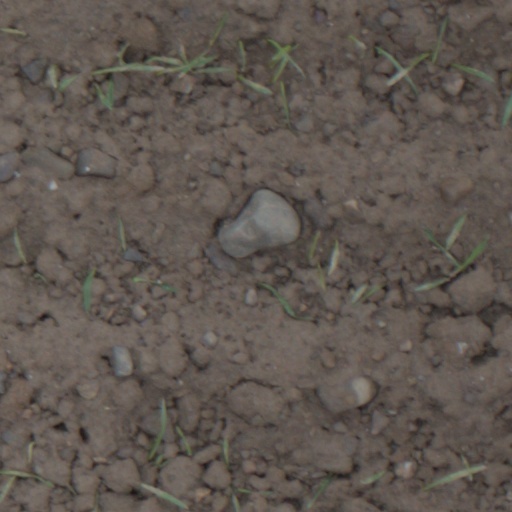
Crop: wheat